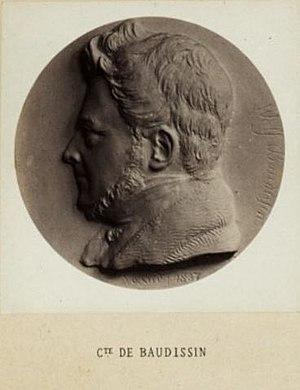
Wolf Heinrich Friedrich Karl von Baudissin (1789-1878), diplomate et écrivain allemand, médaillon (1837) par David d'Angers publié dans Les médaillons de David d'Angers réunis et publiés par son fils David d'Angers, Robert (1833-1912) en 1867.
Wolf Heinrich Friedrich Karl von Baudissin, né le 30 janvier 1789 à Copenhague et mort le 4 avril 1878 à Dresde, est un diplomate, écrivain et traducteur allemand.